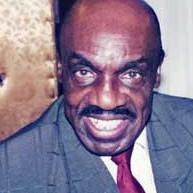
Age: 66